Devon Kennard

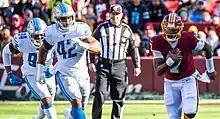
Kennard (#42) in a game against the Washington Redskins

On January 5, 2016, Coughlin announced his resignation as head coach. On January 14, 2016, the New York Giants promoted offensive coordinator Ben McAdoo to head coach.